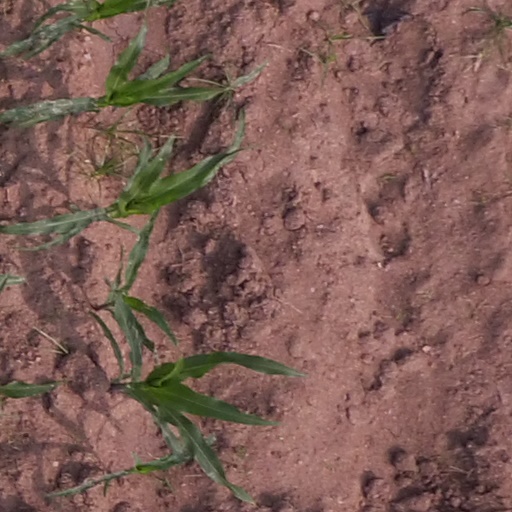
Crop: maize; corn